J'adore (fragrance)

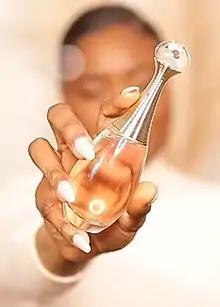
A bottle of flanker J’Adore Eau Lumiere

Dior has also released some flankers to J’Adore, such as J’Adore Eau Lumière in 2016. That version featured notes of blood orange, rose and neroli.